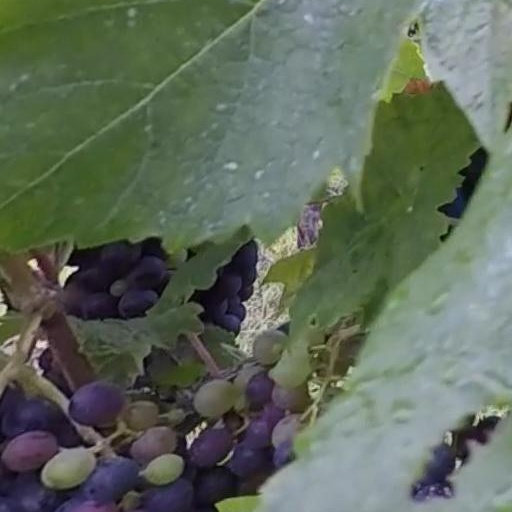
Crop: grape